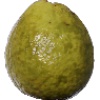
Label: guava